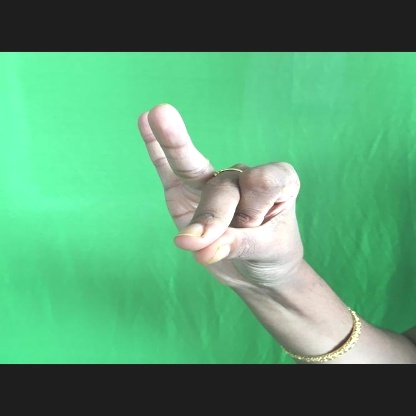
Mudra: Bramaram